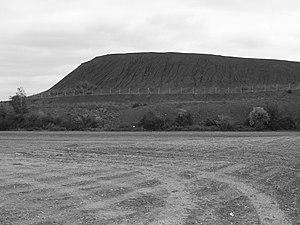
Terril n° 73 dit 18 de Lens, Fosse n° 18 - 18 bis du Groupe de Lens, Haisnes, Pas-de-Calais, Nord-Pas-de-Calais, France.
La fosse nᵒ 18 - 18 bis du Groupe de Lens est un ancien charbonnage du Bassin minier du Nord-Pas-de-Calais, situé à Hulluch. La Compagnie des mines de Lens est nationalisée en 1946, et intègre le Groupe de Lens. Une nouvelle fosse composée de deux puits est entreprises à quelques centaines mètres de la fosse nᵒ 13. En 1952, le Groupe de Lens fusionne avec le Groupe de Liévin pour former le Groupe de Lens-Liévin. Une cité de Camus-hauts est construite au sud de la fosse, puis une cité d'habitations de plain-pied.